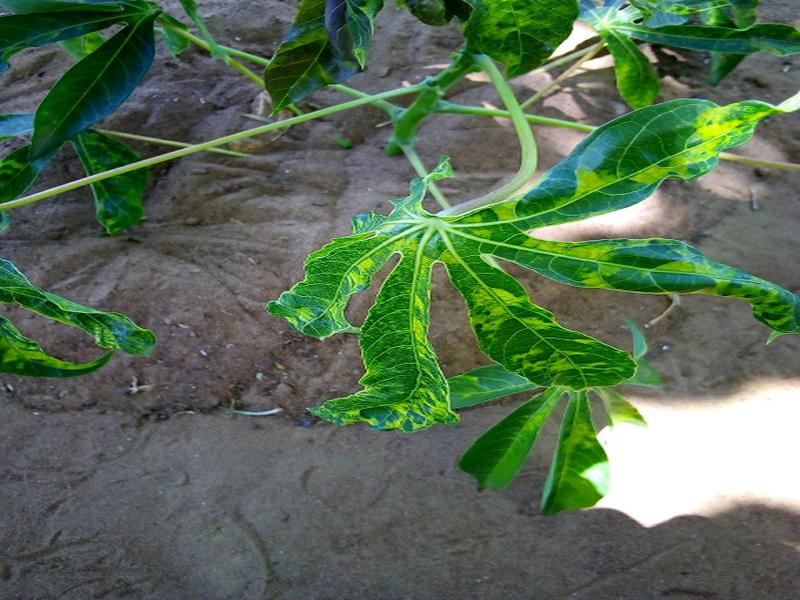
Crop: cassava
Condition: mosaic_disease